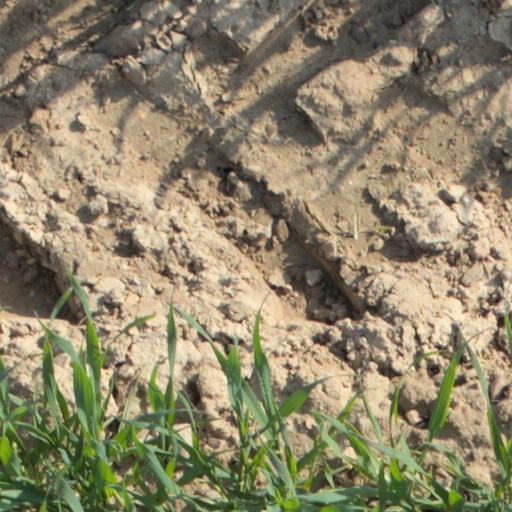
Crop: wheat